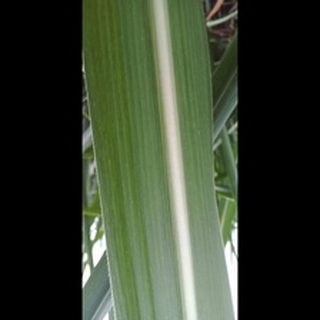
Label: healthy_sugarcane